Waldeck-Rousseau Peak

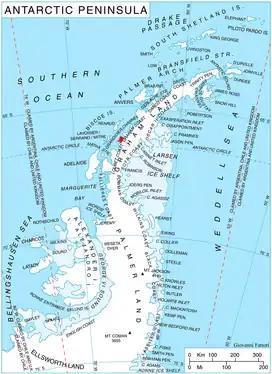
Location of Stresher Peninsula on Graham Land, Antarctic Peninsula.

Waldeck-Rousseau Peak is a conspicuous monolith 3 nautical miles (6 km) east-northeast of Cape Evensen on Stresher Peninsula on Graham Coast, Antarctic Peninsula. The French Antarctic Expedition (1903–05) under Jean-Baptiste Charcot charted a cape in this area which they named for French statesman Pierre Waldeck-Rousseau. On re-exploring this area, the French Antarctic Expedition (1908–10) under Charcot sighted the feature from Pendleton Strait, 25 nautical miles (46 km) distant, and charted it as an island near the coast. Correlating its work with that of Charcot, the British Graham Land Expedition (BGLE) under John Rymill charted this portion of the coast by land and from the air in 1935. Waldeck-Rousseau Peak as here applied is in accord with the interpretation of the BGLE.